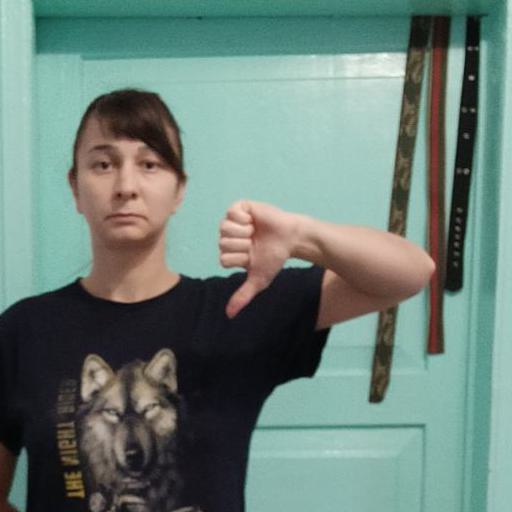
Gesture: dislike